Meyer Fryman House

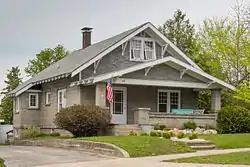

The Meyer Fryman House is a private house located at 211 Michigan Street in Petoskey, Michigan. It was placed on the National Register of Historic Places in 1986. The house is unusual in Petoskey, in that it is constructed of concrete blocks.